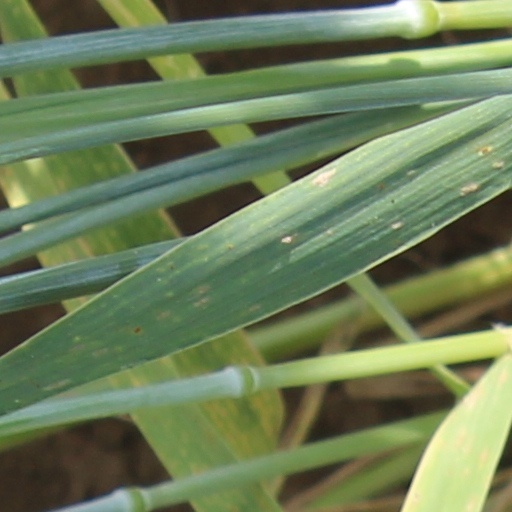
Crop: wheat